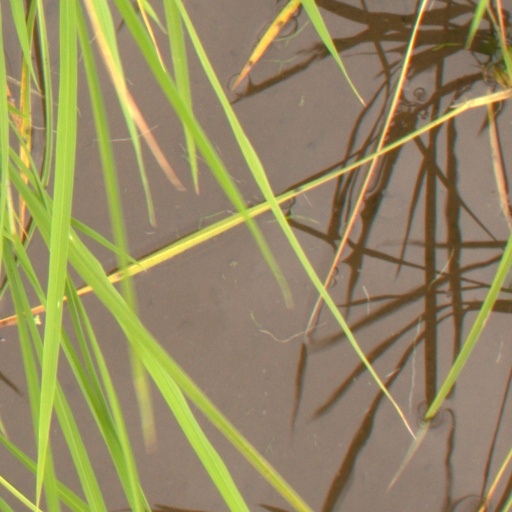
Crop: rice